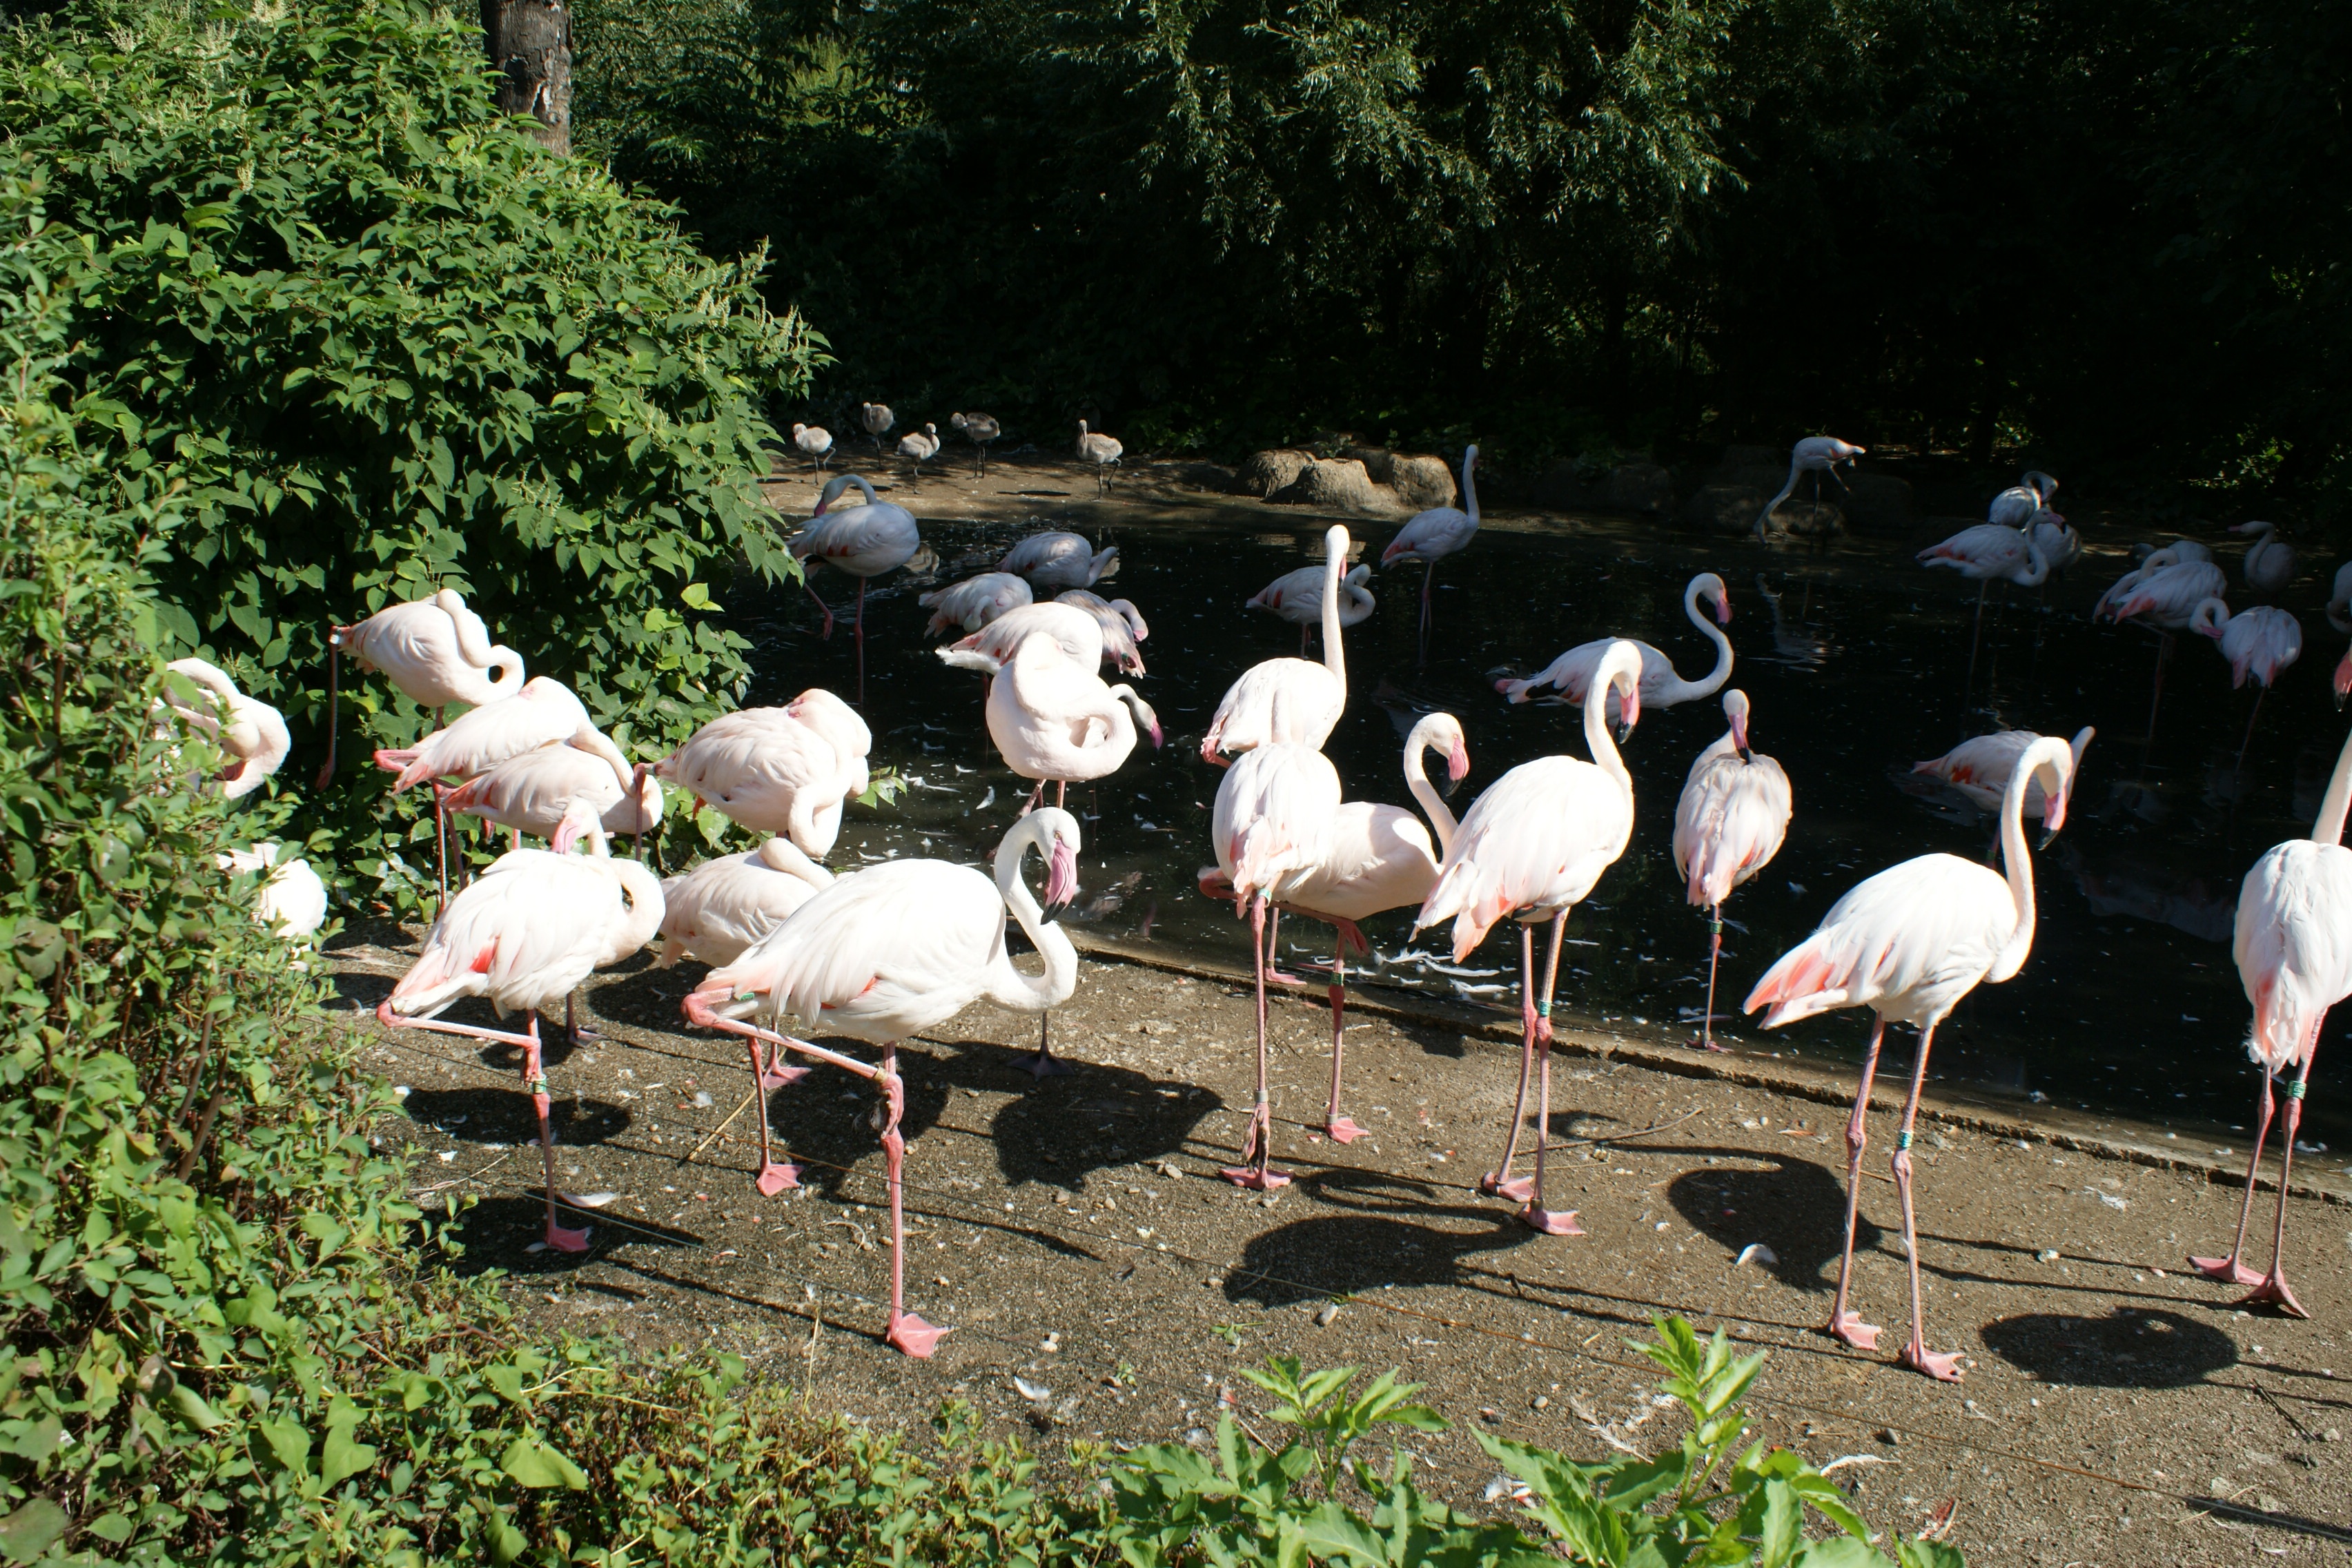
nature, bird, wildlife, zoo, fauna, stork, flamingo, water bird, pink flamingo, ciconiiformes